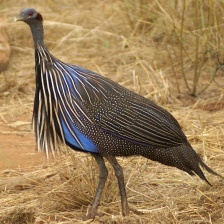
Species: VULTURINE GUINEAFOWL
Scientific name: ACRYLLIUM VULTURINUM